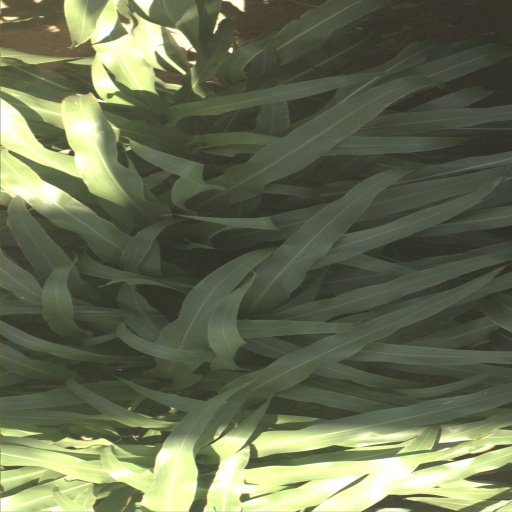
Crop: sorghum